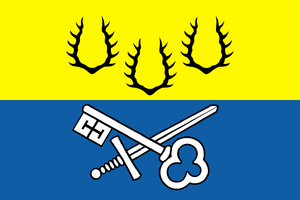
Holýšov est une ville du district de Domažlice, dans la région de Plzeň, en République tchèque. Sa population s'élevait à 5 004 habitants en 2017.